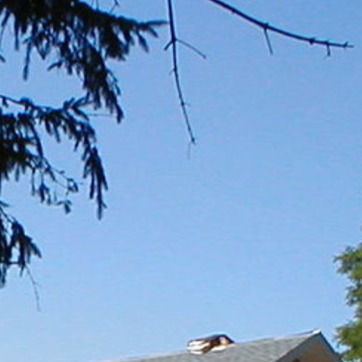
Material: sky